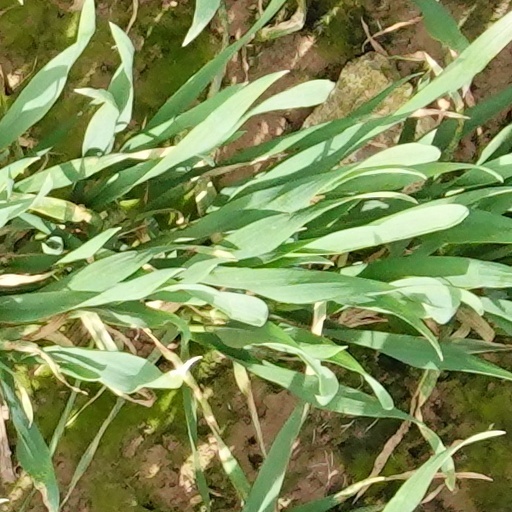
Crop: wheat